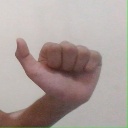
अक्षर: त